The Kagawa Museum

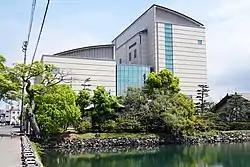

is a prefectural museum in Takamatsu, Japan, dedicated to the history and art of Kagawa Prefecture. The museum opened in 2008, consolidating the three institutions of the (opened 1966); (opened 1973); and (opened 1999); the first two institutions now operate as annexes of The Kagawa Museum.